Danny Gorrer

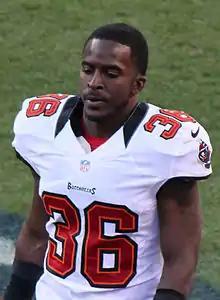
Gorrer with the Tampa Bay Buccaneers in 2012

Danny Gorrer (born June 1, 1986) is an American former professional football cornerback. He was signed by the New Orleans Saints as an undrafted free agent in 2009. He played college football at Texas A&M. Gorrer was also a member of the St. Louis Rams, Baltimore Ravens, Seattle Seahawks, Tampa Bay Buccaneers, and Detroit Lions.